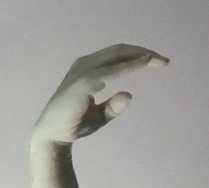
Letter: jeem